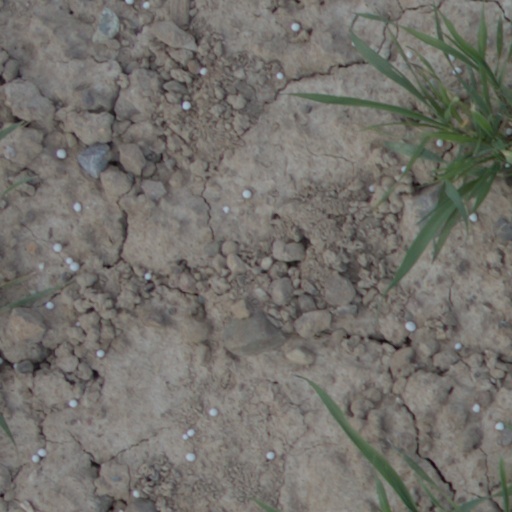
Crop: wheat